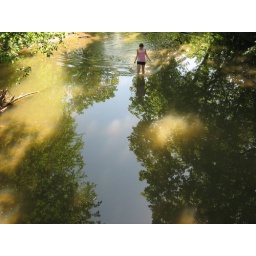
Very muddy water but a great tree canopy! 2006 05 Mill Creek in Johnson County